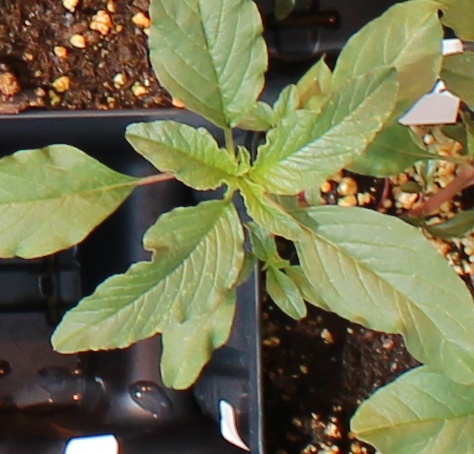
Label: Waterhemp